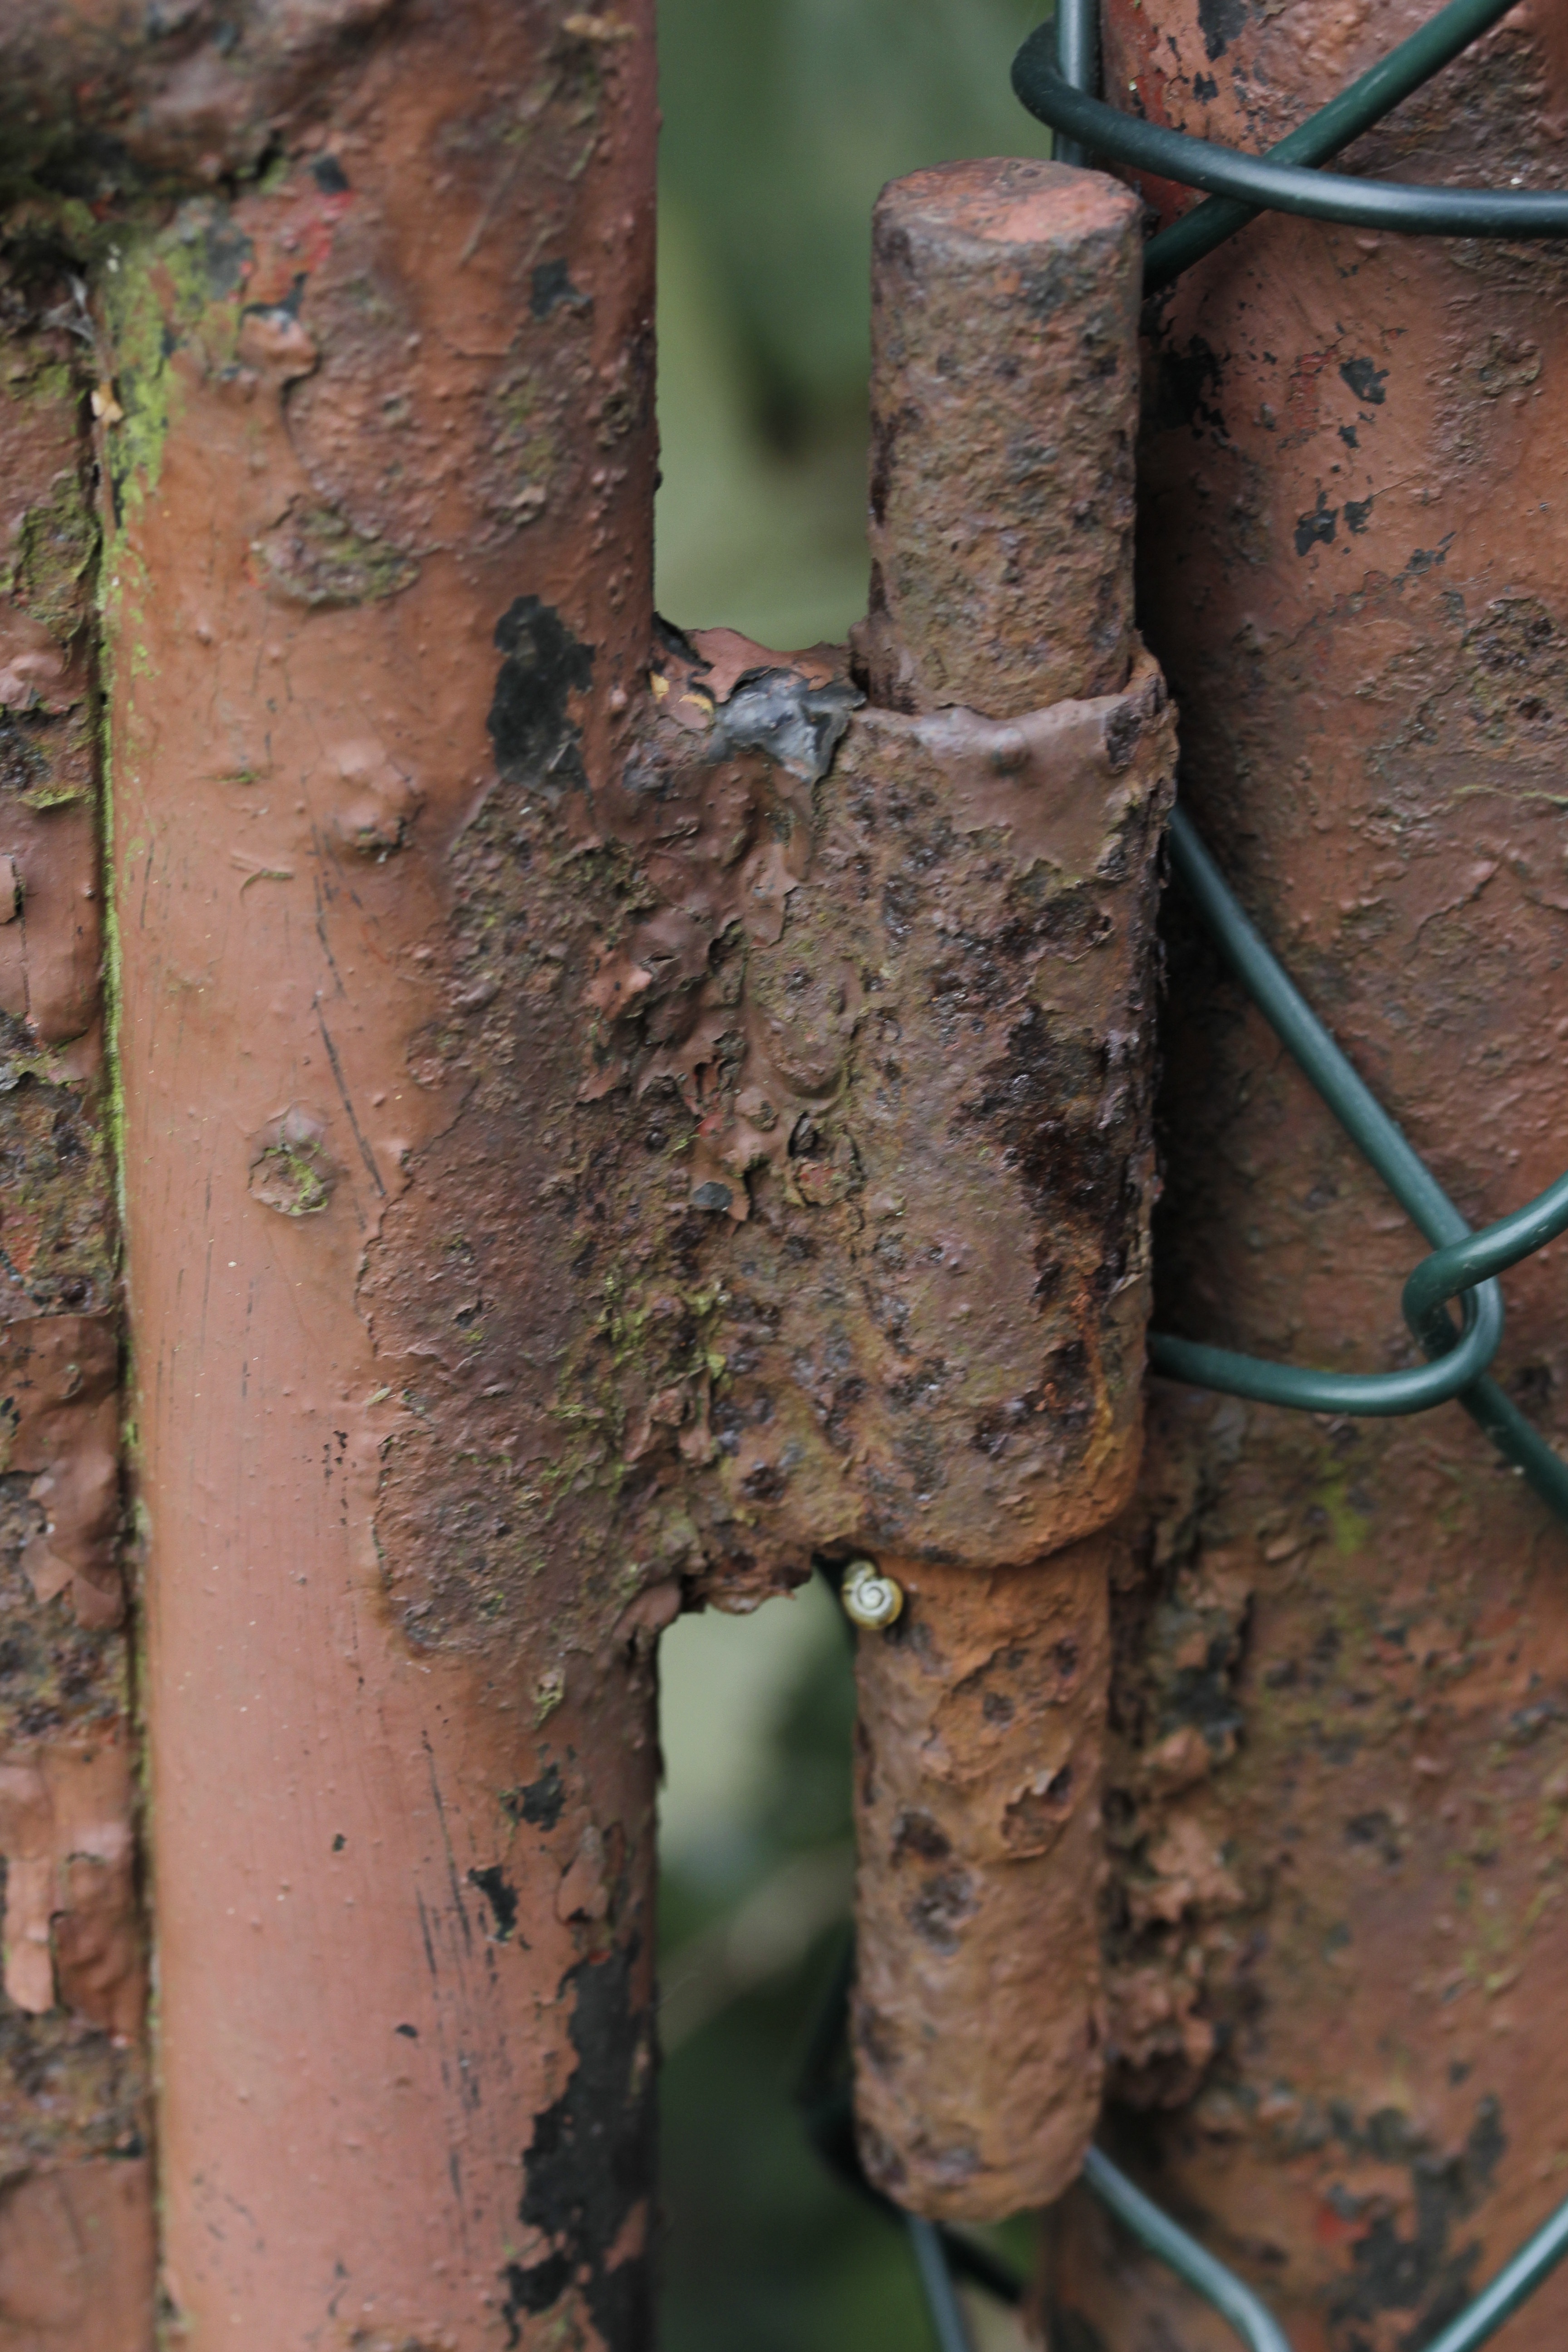
tree, branch, wood, trunk, old, rust, metal, soil, bare, close, door, security, material, rusty, rusted, iron, hinge, stainless, metal plate, welded, woody plant